Eugene, Oregon

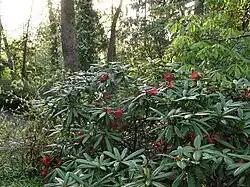
Hendricks Park

Eugene has a significant population of people in pursuit of alternative ideas and a large original hippie population. Beginning in the 1960s, the countercultural ideas and viewpoints espoused by area native Ken Kesey became established as the seminal elements of the vibrant social tapestry that continue to define Eugene. The Merry Prankster, as Kesey was known, has arguably left the most indelible imprint of any cultural icon in his hometown. He is best known as the author of "One Flew Over the Cuckoo's Nest" and as the male protagonist in Tom Wolfe's "The Electric Kool-Aid Acid Test".